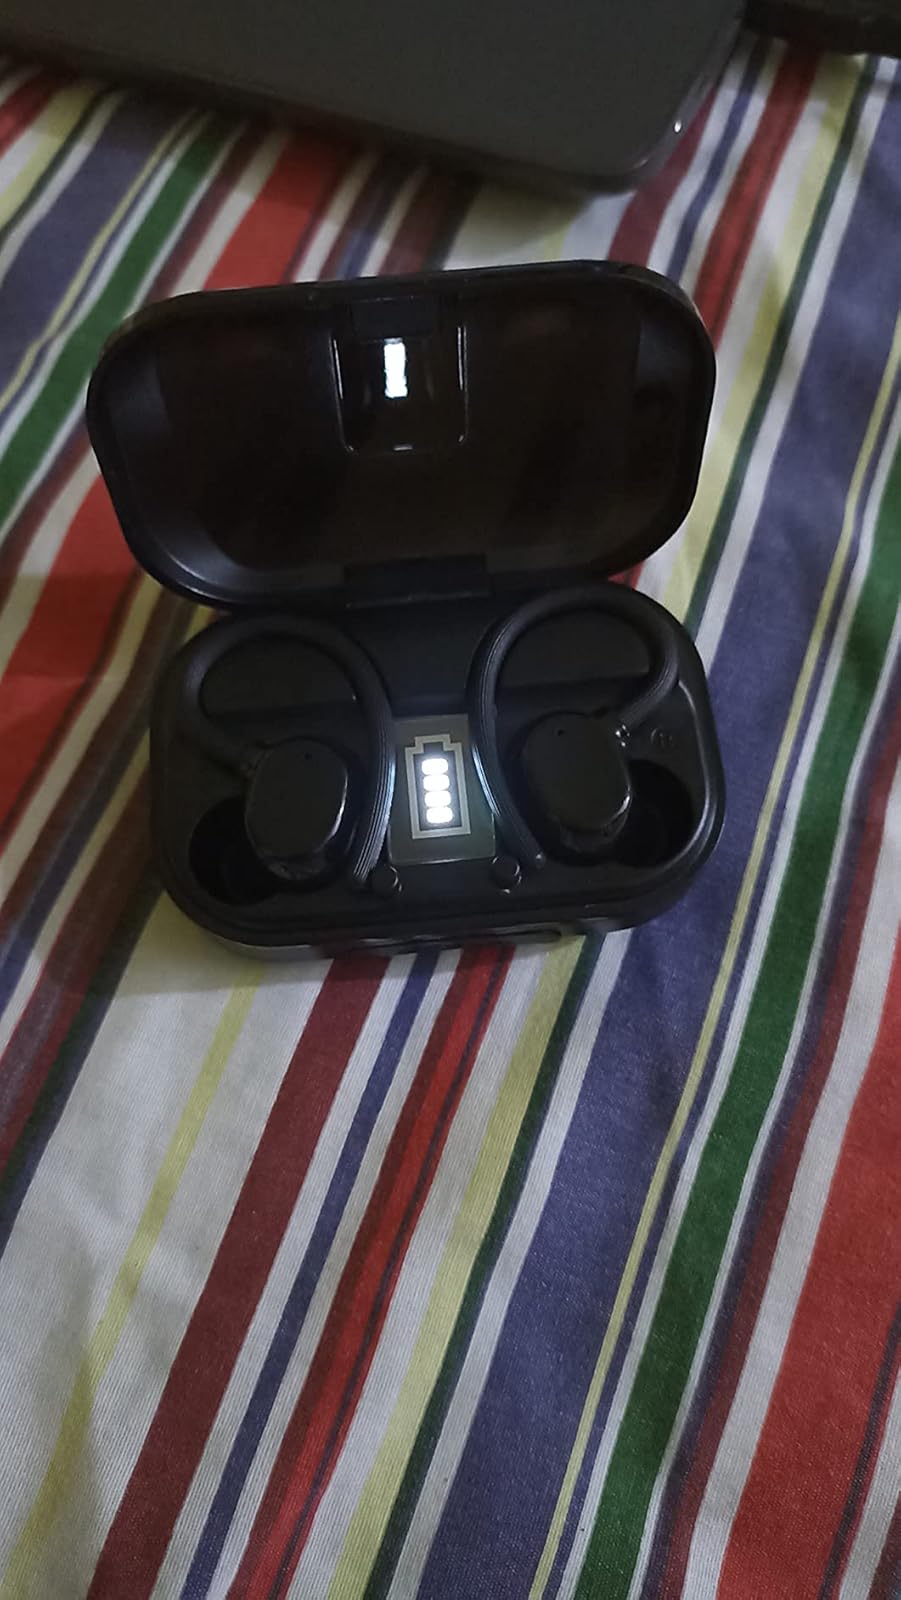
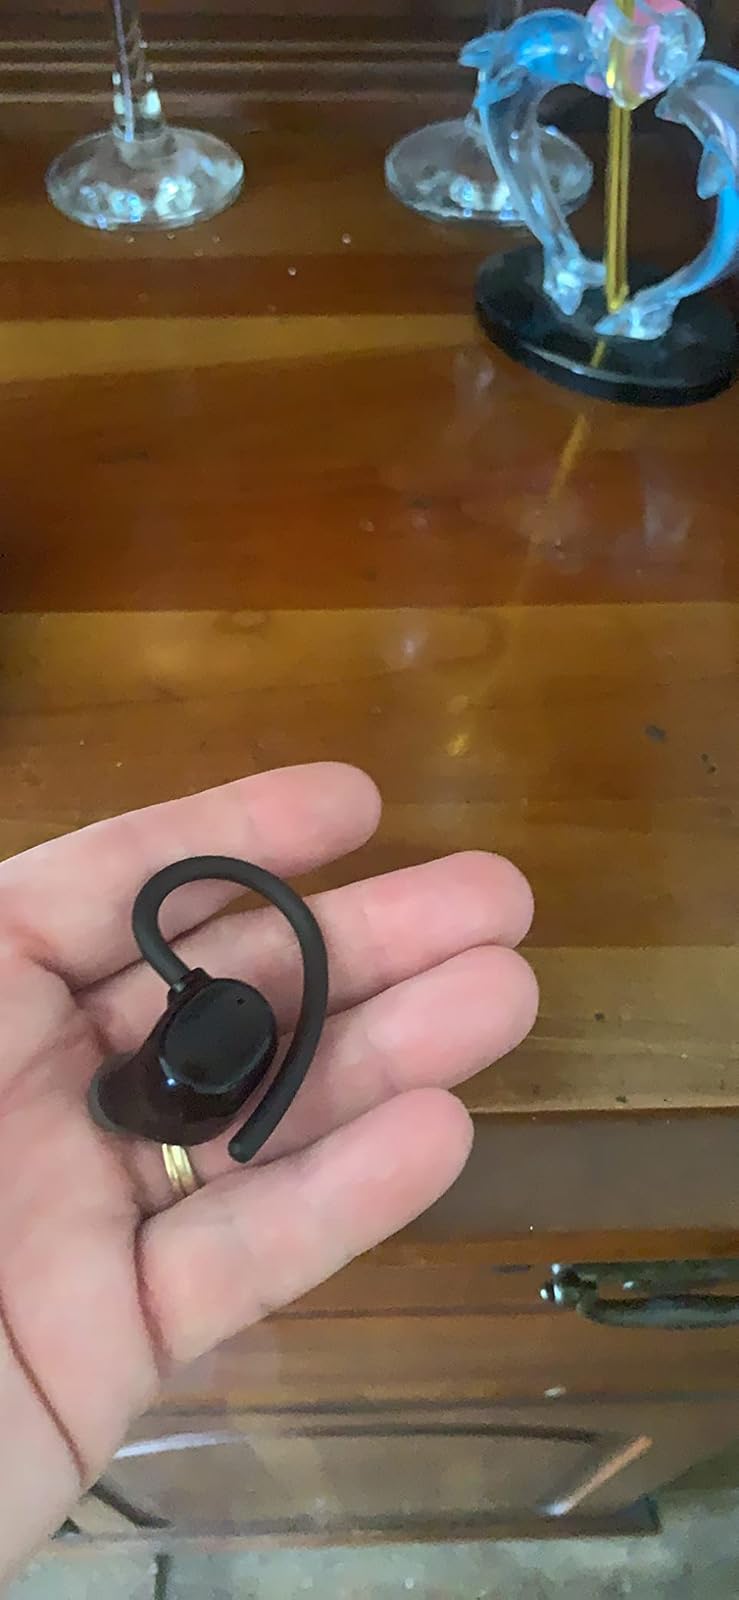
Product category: earbuds
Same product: yes